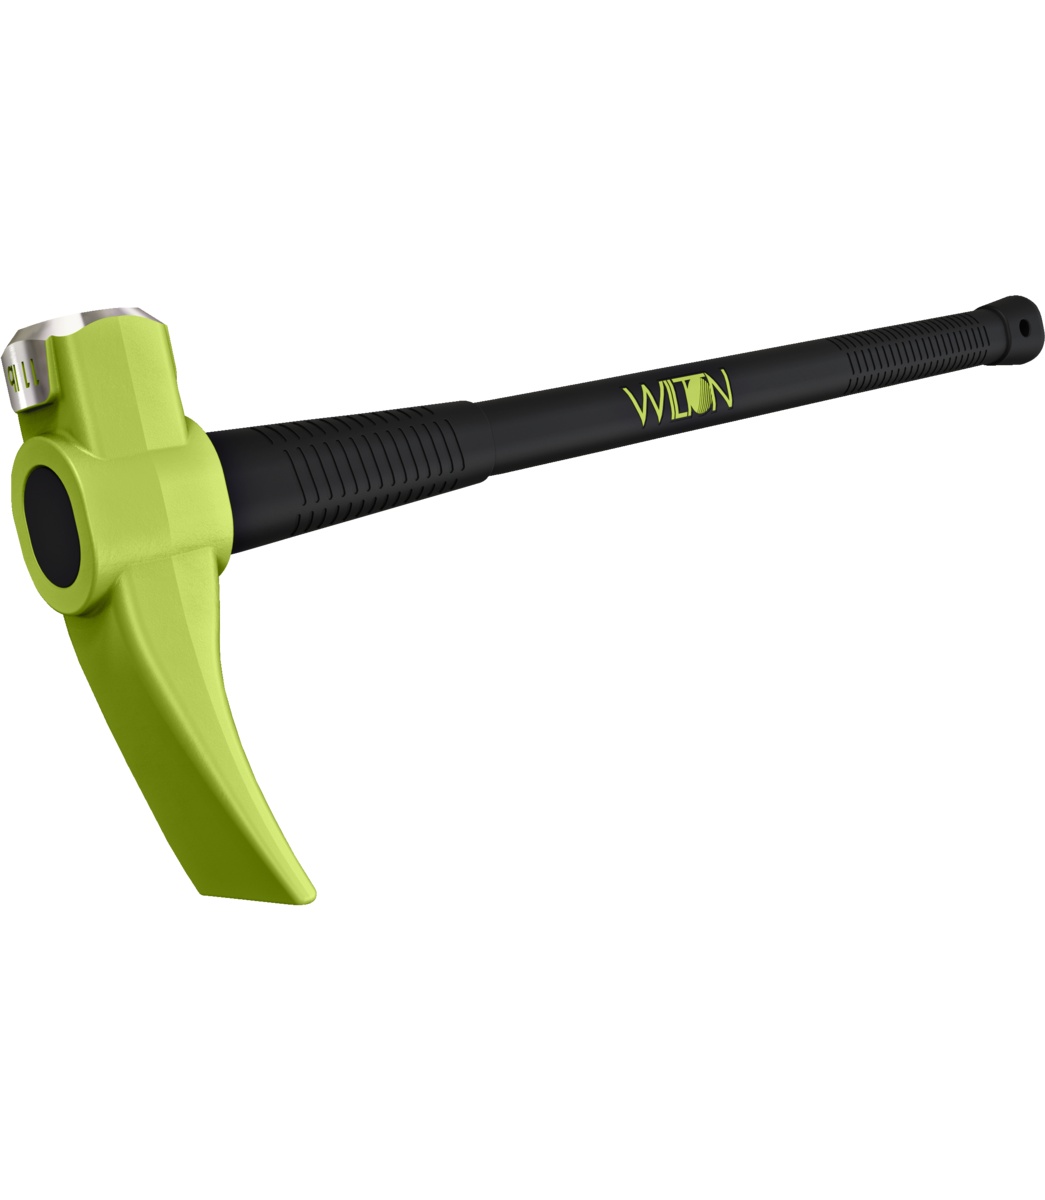
11 Lb Head, 36" B.A.S.H.® Bead Breaking Wedge
The world’s most durable Bead Breaking Wedges are designed for heavy duty use in removing tires from rims. And like all BASH tools, our bead breaking wedges feature Unbreakable Handle Technology, a safety plate to secure the head, a no slip grip, an anti-vibe neck and the BASH trademark green head.
Brand: Wilton
Category: Vehicles & Parts > Vehicle Parts & Accessories > Vehicle Maintenance, Care & Decor > Vehicle Repair & Specialty Tools > Vehicle Tire Repair & Tire Changing Tools > Tire Changing Tools > Bead Breakers